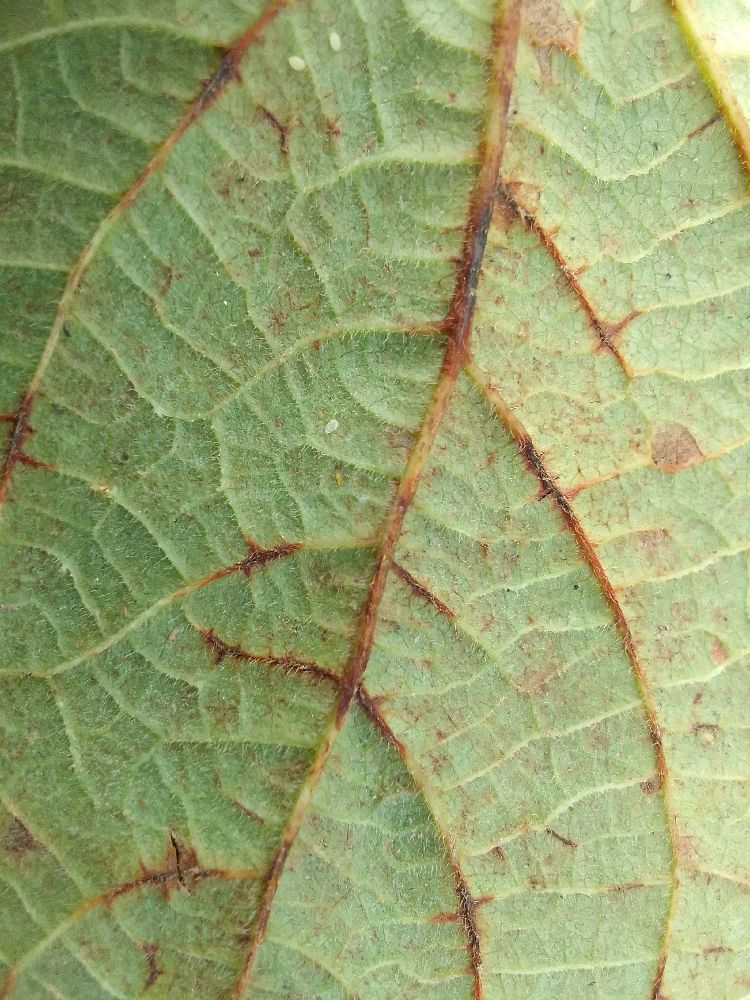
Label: anthracnose